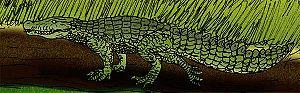
Quinkana est un genre éteint de la sous-famille des mekosuchinés, crocodiliens ayant vécu en Australie d'il y a 24 millions d'années jusqu'à il y a 40 000 ans. Durant le Pléistocène, Quinkana faisait partie des superprédateurs d'Australie, doté de longues pattes et de dents de type ziphodont. Le terme Quinkana vient de « Quinkans », un personnage issu de mythes aborigènes.